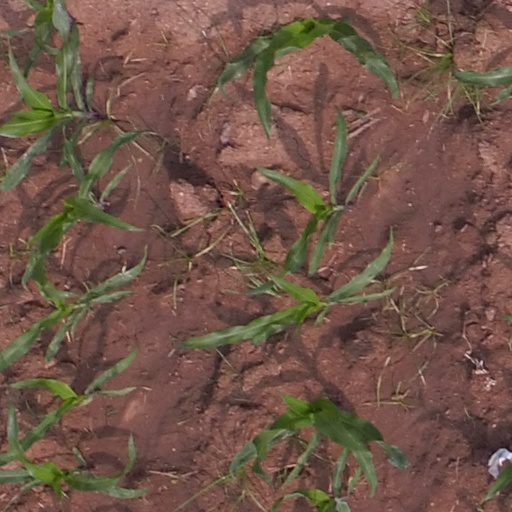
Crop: maize; corn